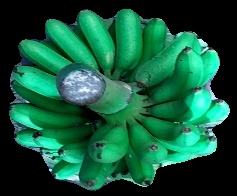
Variety: rasbale
Grade: grade1